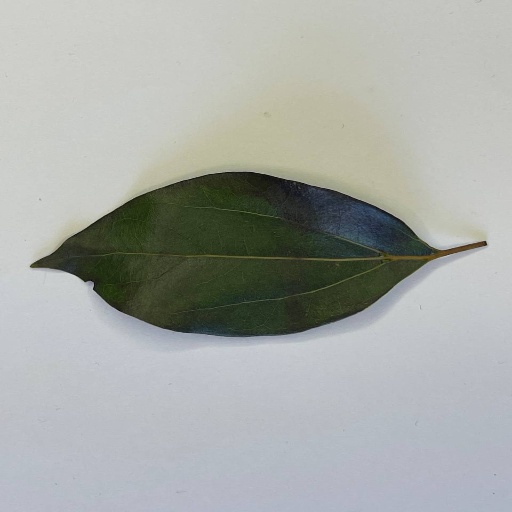
Species: Camphor
Leaf condition: Bacterial Spot